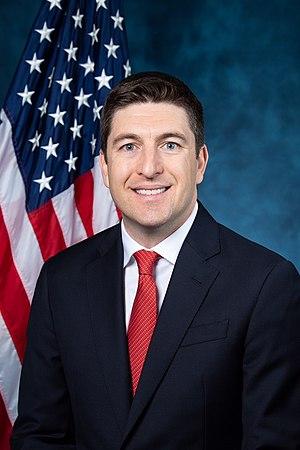
Bryan George Steil, né le 3 mars 1981 à Janesville, est un homme politique américain. Membre du Parti républicain, il est élu pour le Wisconsin à la Chambre des représentants des États-Unis lors des élections de 2018.
Depuis le recensement de 2000, le Wisconsin élit huit membres de la Chambre des représentants des États-Unis.